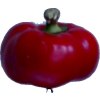
Label: red_pepper